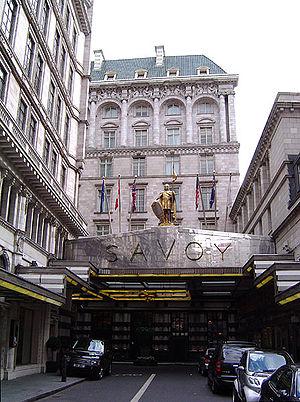
L'hôtel Savoy est un palace cinq étoiles situé à Londres, au Royaume-Uni.
Fairmont Hotels and Resorts est une marque d'hôtels de luxe basée à Paris, France, et détenue par le groupe Accor. Le premier Fairmont ouvre à San Francisco en 1907. En 2001, dotée de son propre réseau d’hôtels, Fairmont Hotels fusionne avec Canadian Pacific Hotels et entame son développement à l’international. Fairmont Hotels & Resorts compte 77 hôtels dans 27 pays.
Al-Walid ben Talal ben Abdelaziz Al Saoud, ou plus simplement Al-Walid est un prince et homme d'affaires saoudien né le 7 mars 1955 à Riyad. Fils de Talal ben Abdelaziz Al Saoud, surnommé le « prince rouge », il est le petit-fils d'Ibn Saoud, fondateur de l'Arabie saoudite et de Riyad es-Solh, l’un des pionniers de l’indépendance du Liban.